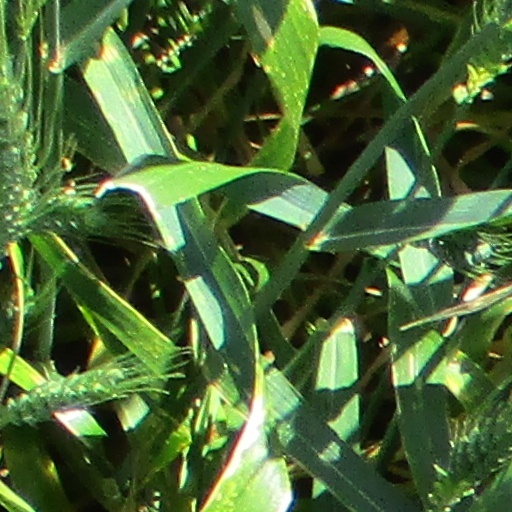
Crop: wheat